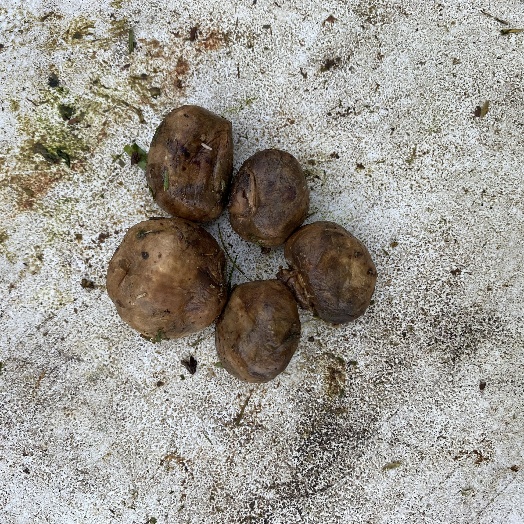
Label: Food Organics